Yakov Flier

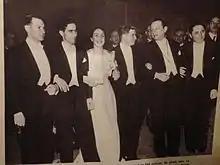
Left to right: Lance Dossor, Yacob Flier, Moura Lympany, Emile Gilels, André Dumortier, and Arturo Michelangeli at the 1938 Queen Elisabeth Competition in Brussels.

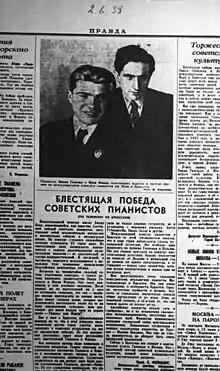
Photo of pianists Emil Gilels and Yakov Flier (right) who took first and third prizes at the Queen Elizabeth international contest in Brussels. "Pravda" newspaper (Soviet Union). May 1938.

Yakov Vladimirovich Flier (1912December 18, 1977) was a Soviet concert pianist and teacher.